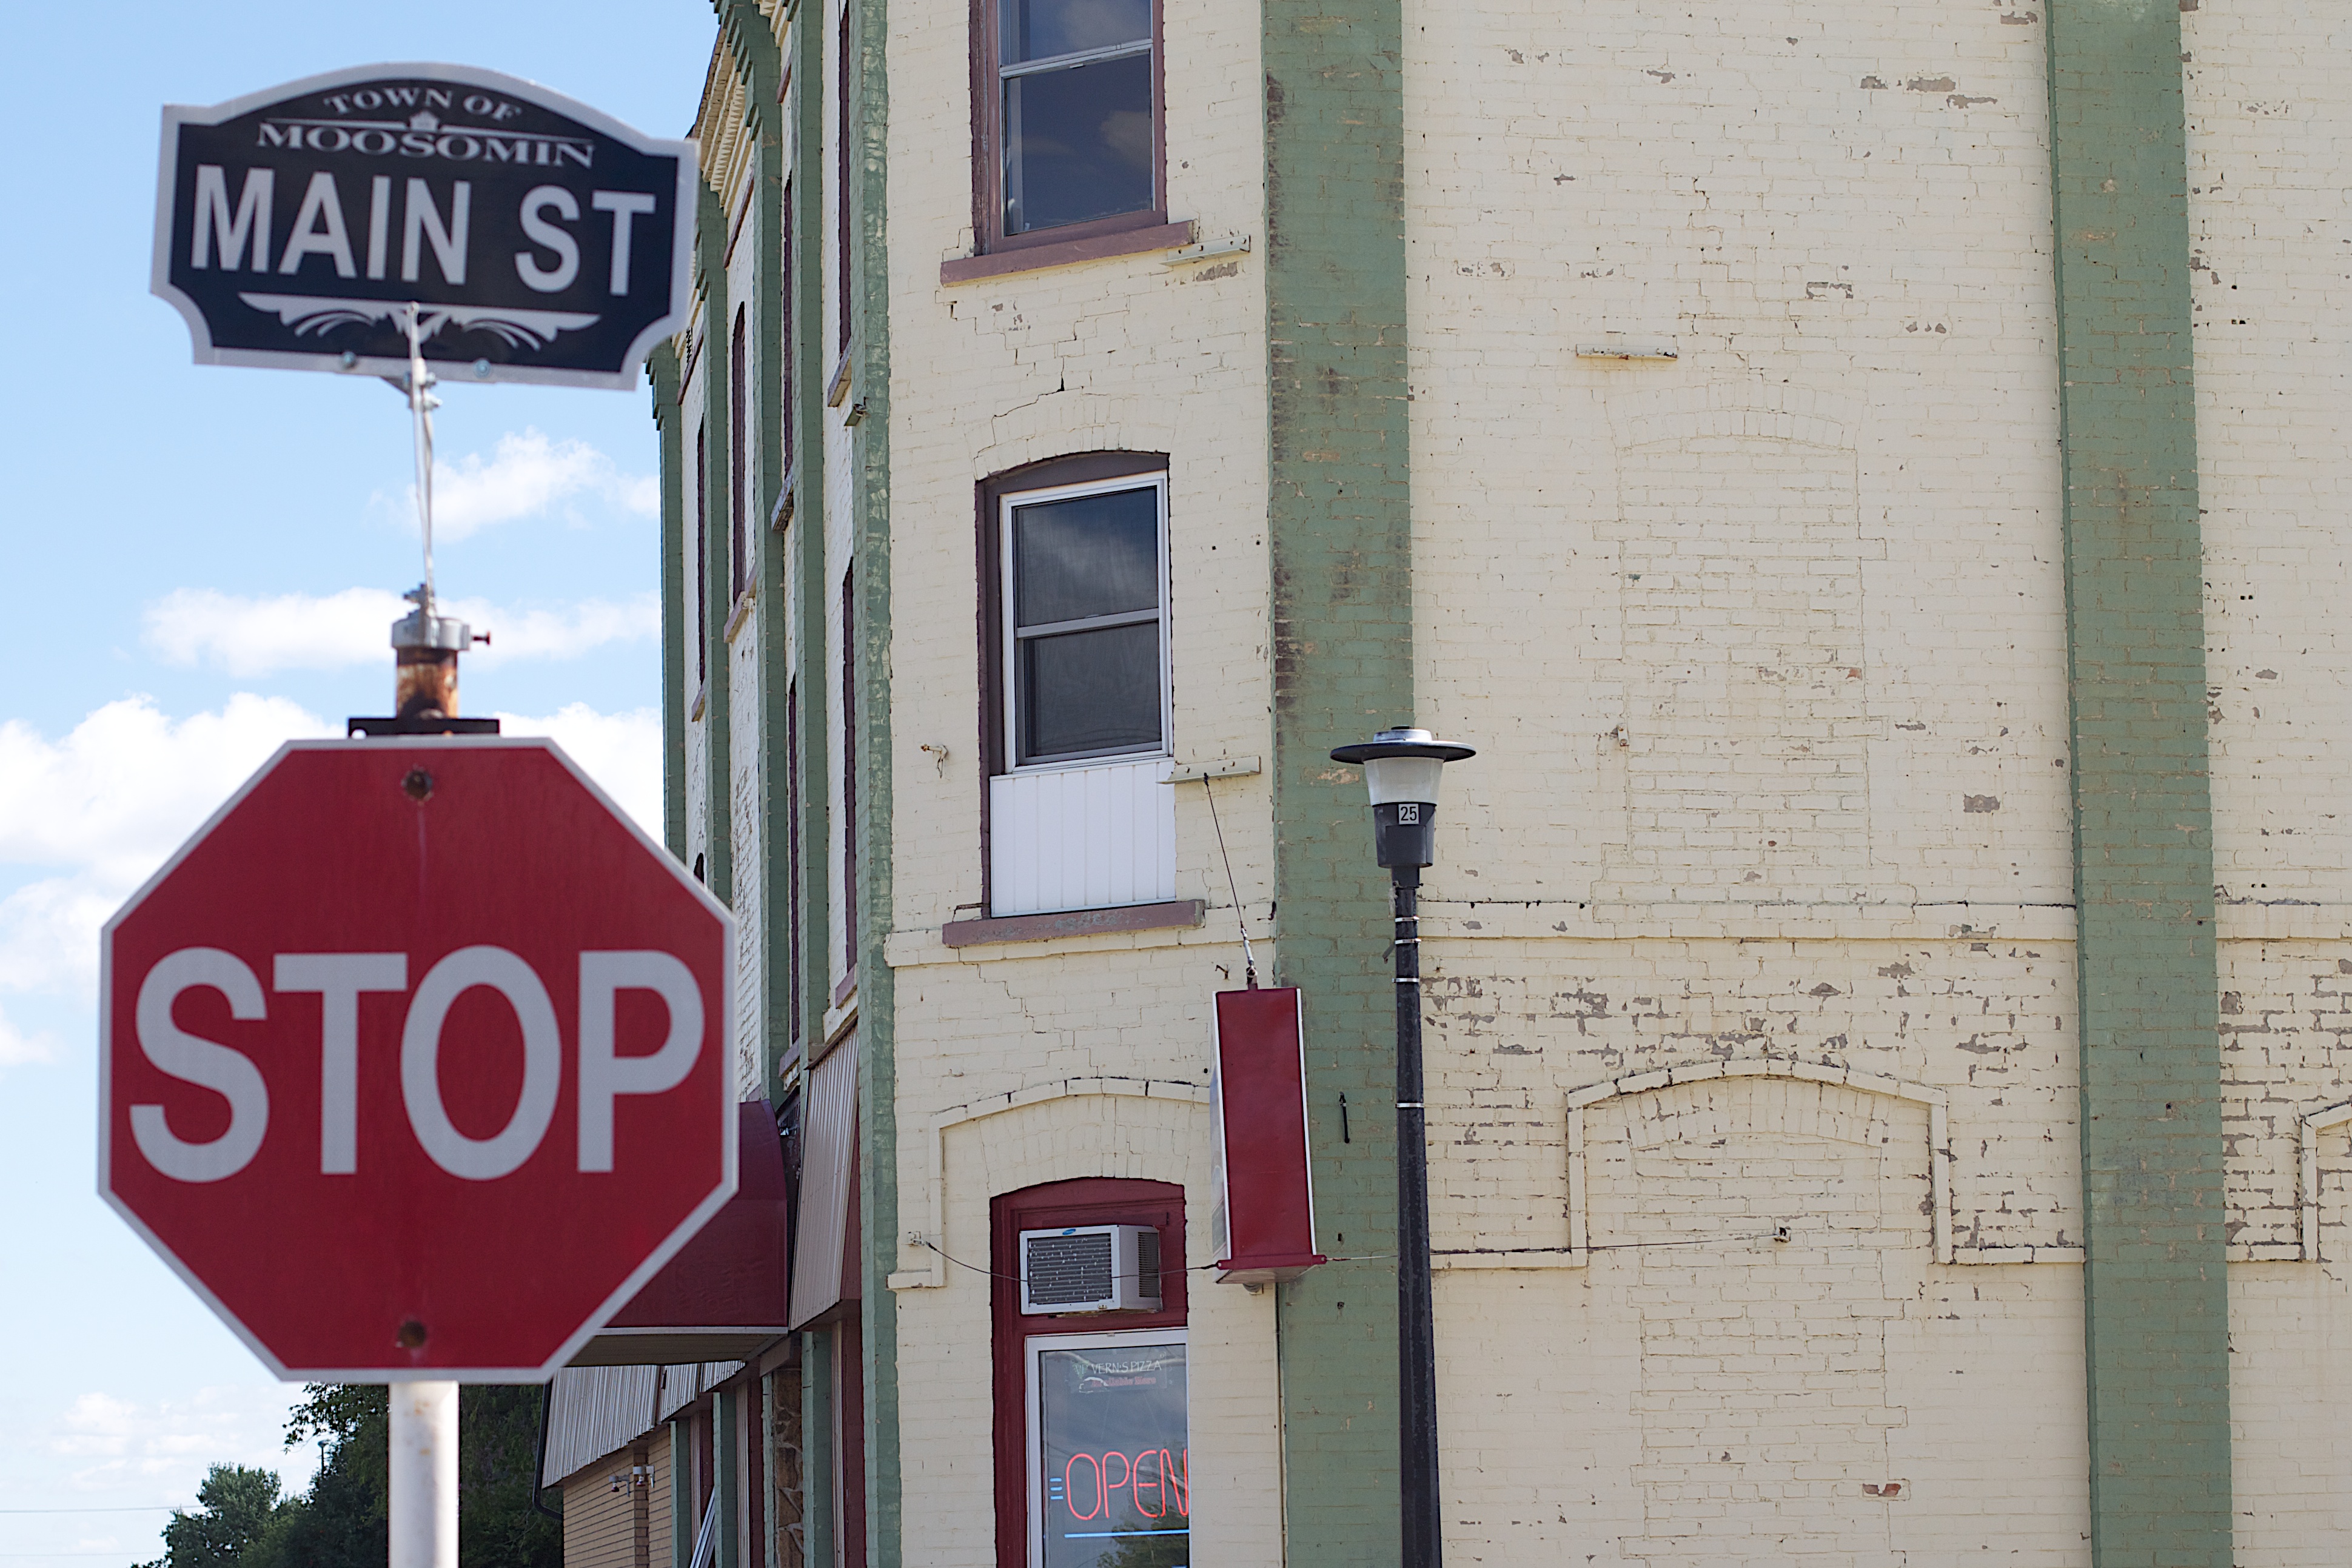
open, road, street, town, wall, sign, color, facade, street sign, signage, lane, odyssey, neighbourhood